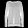
Label: Pullover